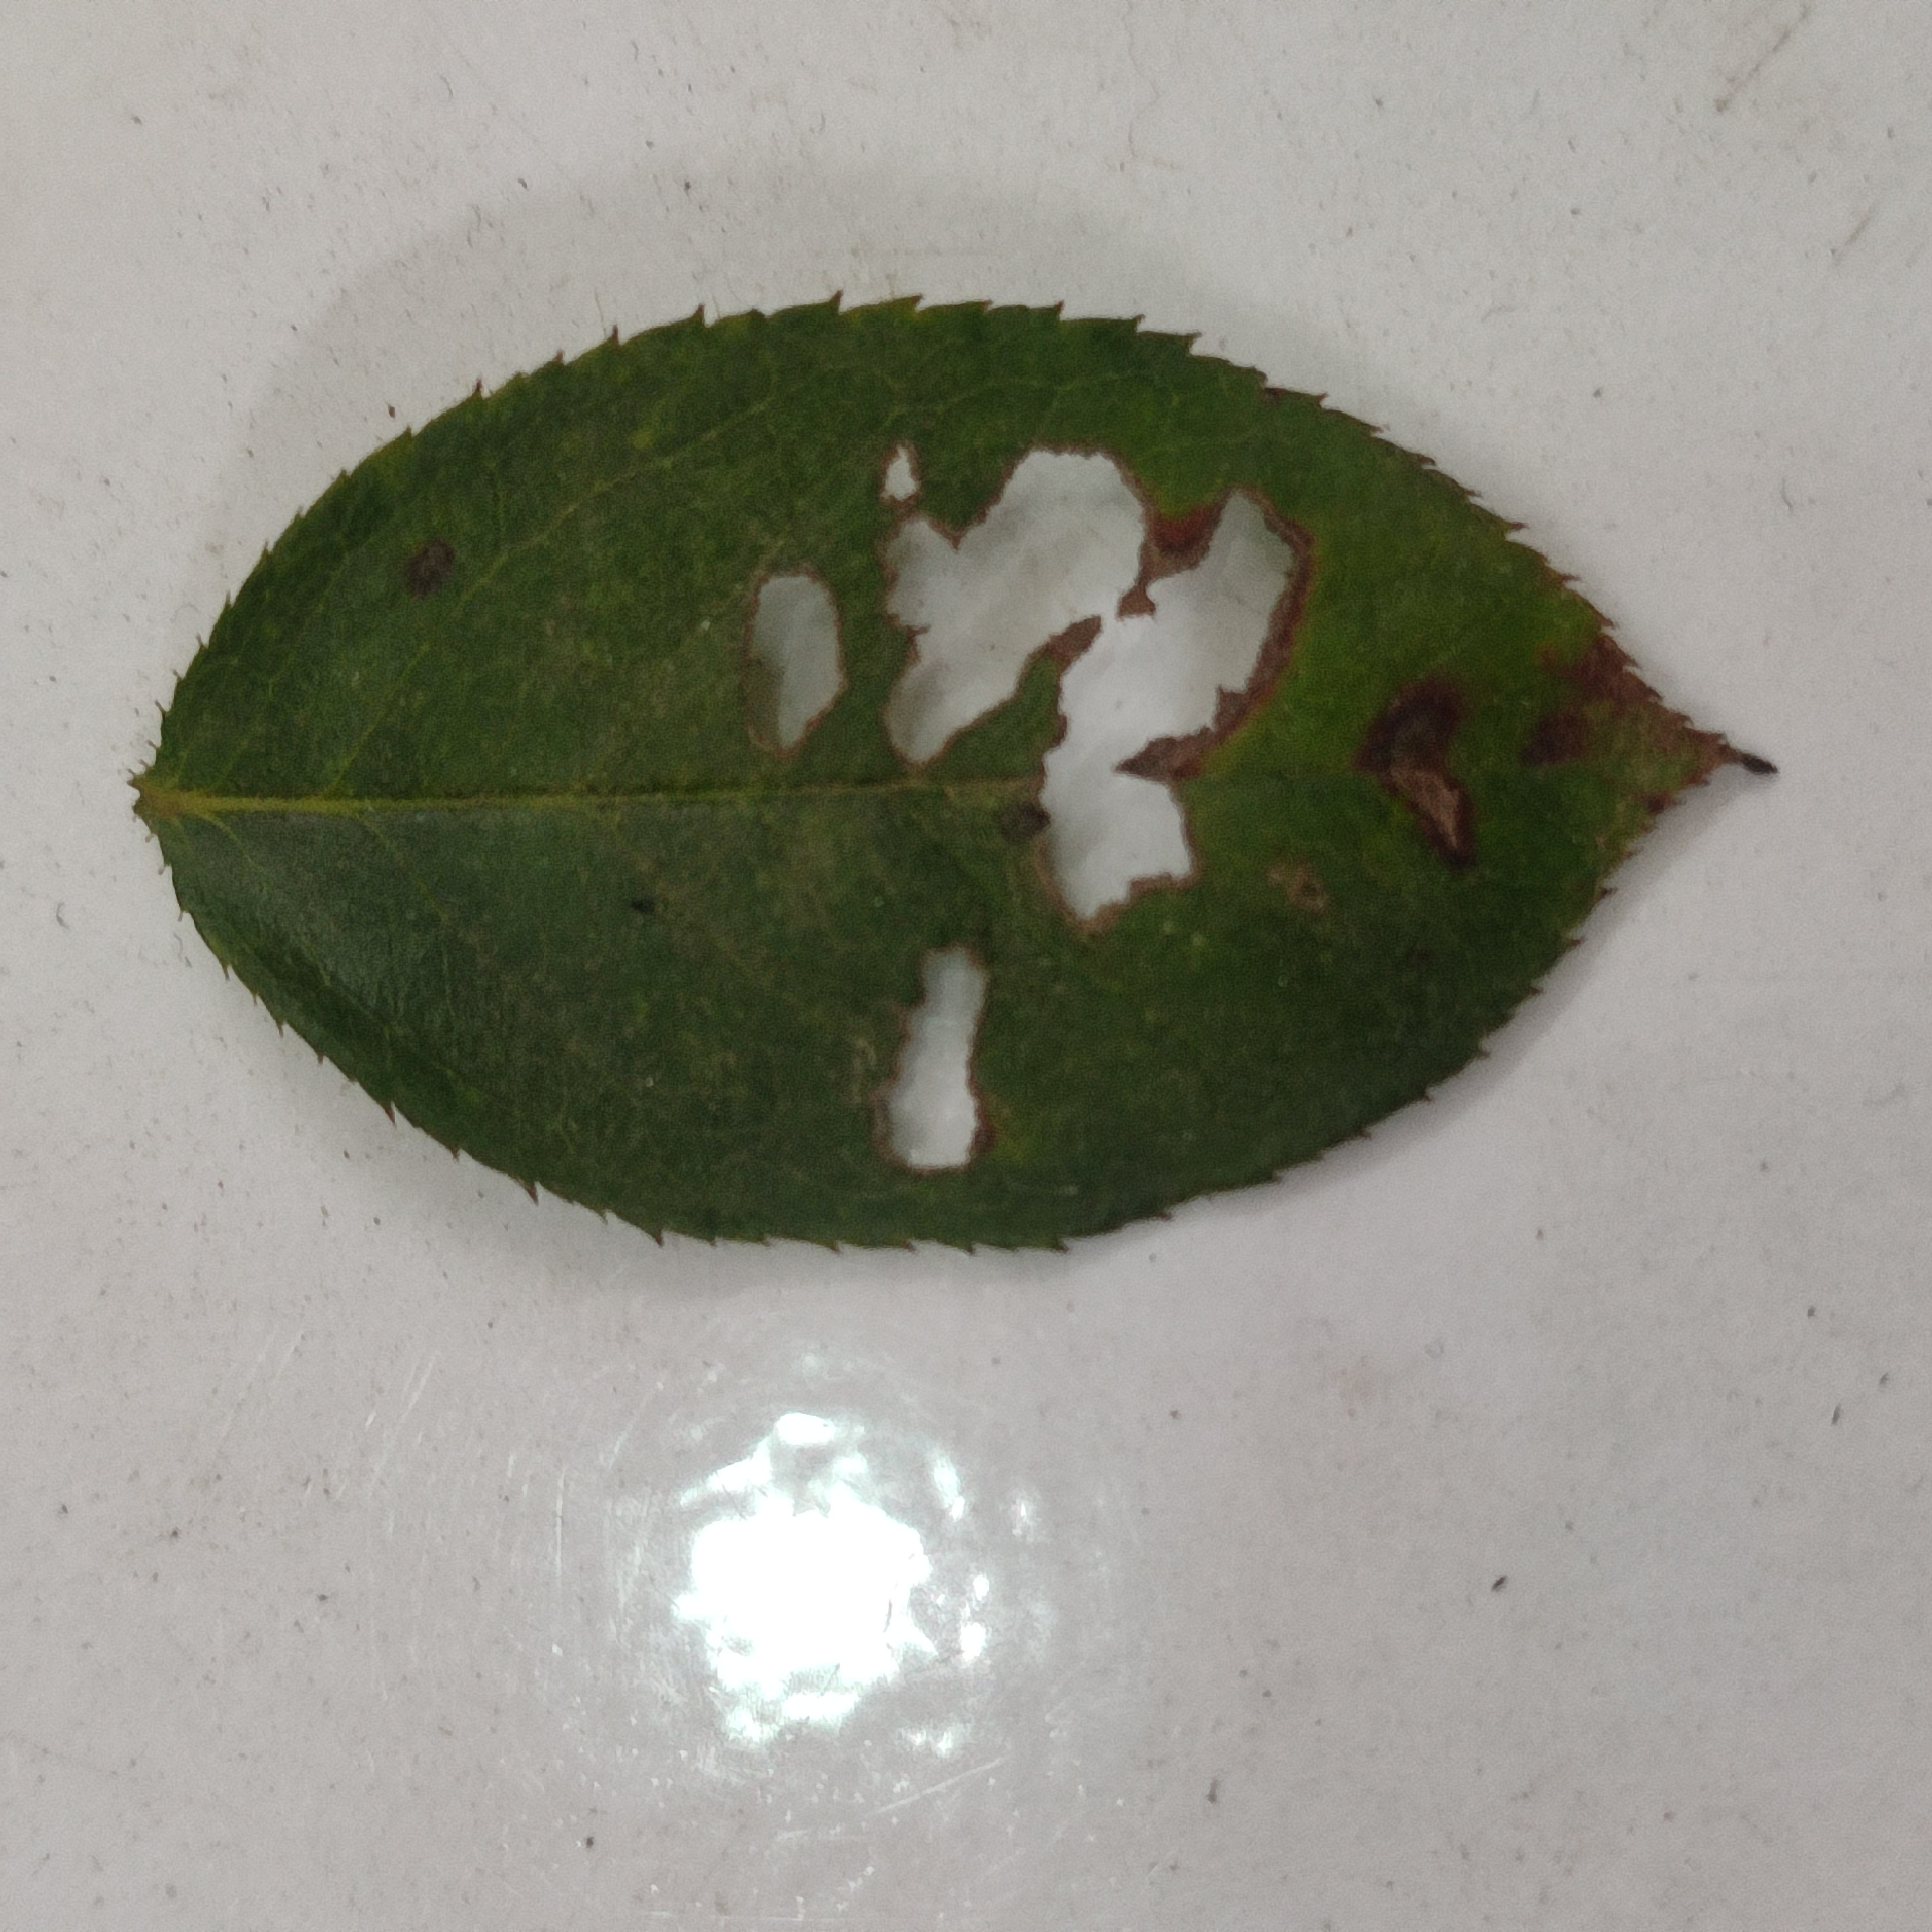
Label: Black Spot